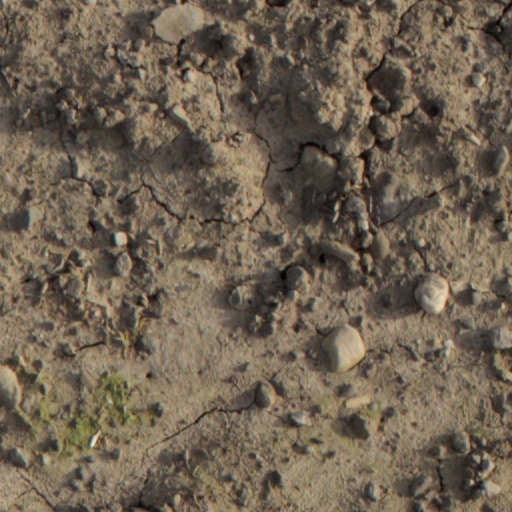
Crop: wheat